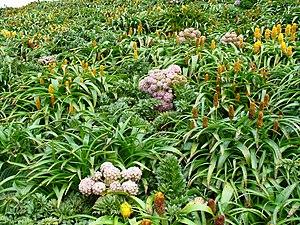
Le gigantisme insulaire est un phénomène biologique par lequel la taille des espèces sur une île augmente de façon spectaculaire sur plusieurs générations. C'est une forme de sélection naturelle dans laquelle une taille plus importante assure un avantage de survie.
Les îles Campbell sont un archipel sub-antarctique néo-zélandais.
Les îles sub-antarctiques de Nouvelle-Zélande se composent des cinq archipels d'îles les plus australes aux confins de la Nouvelle-Zélande. Ces îles sont toutes des sites du patrimoine mondial.
Les mégaherbes sont un groupe de plantes herbacées pérennes poussant dans les îles sub-antarctiques de Nouvelle-Zélande. Elles sont caractérisées par leur grande taille, avec des feuilles énormes et de très grandes fleurs souvent colorées, et se sont adaptées aux rudes conditions climatiques des îles. Le bétail introduit dans les îles au XIXᵉ siècle a fortement réduit la population de mégaherbes, à tel point qu'au XXᵉ siècle les mégaherbes étaient menacées d'extinction. Depuis le retrait du bétail en 1993, les mégaherbes se sont régénérées avec succès et de manière spectaculaire. Elles ont été décrites comme « l'expérience botanique exceptionnelle de la Nouvelle-Zélande ».